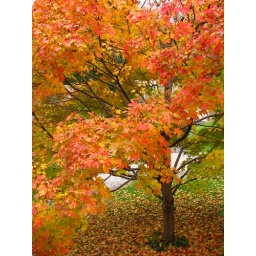
This view is from my bedroom window on an early fall morning in Oct. in Kansas City, Missouri